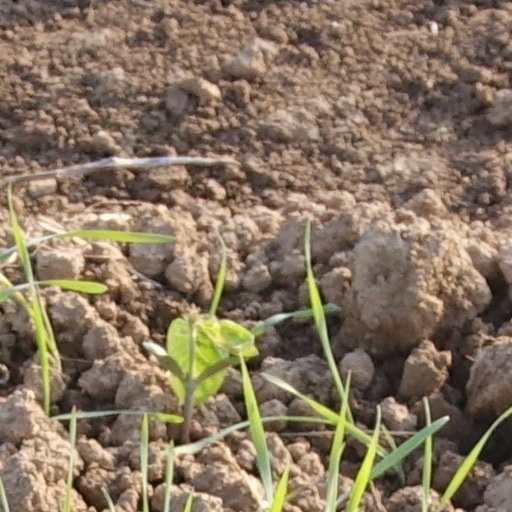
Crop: wheat